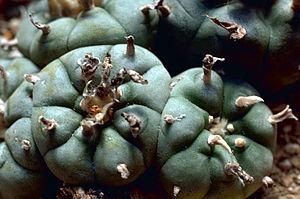
La mescaline est un alcaloïde de la classe des phényléthylamines utilisé comme drogue hallucinogène.